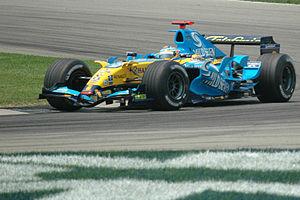
Le sport automobile français entre dans la légende en créant la première compétition automobile de l'histoire avec l'épreuve Paris-Rouen le 22 juillet 1894. Le premier prix est partagé entre Panhard & Levassor et les fils de Peugeot frères.